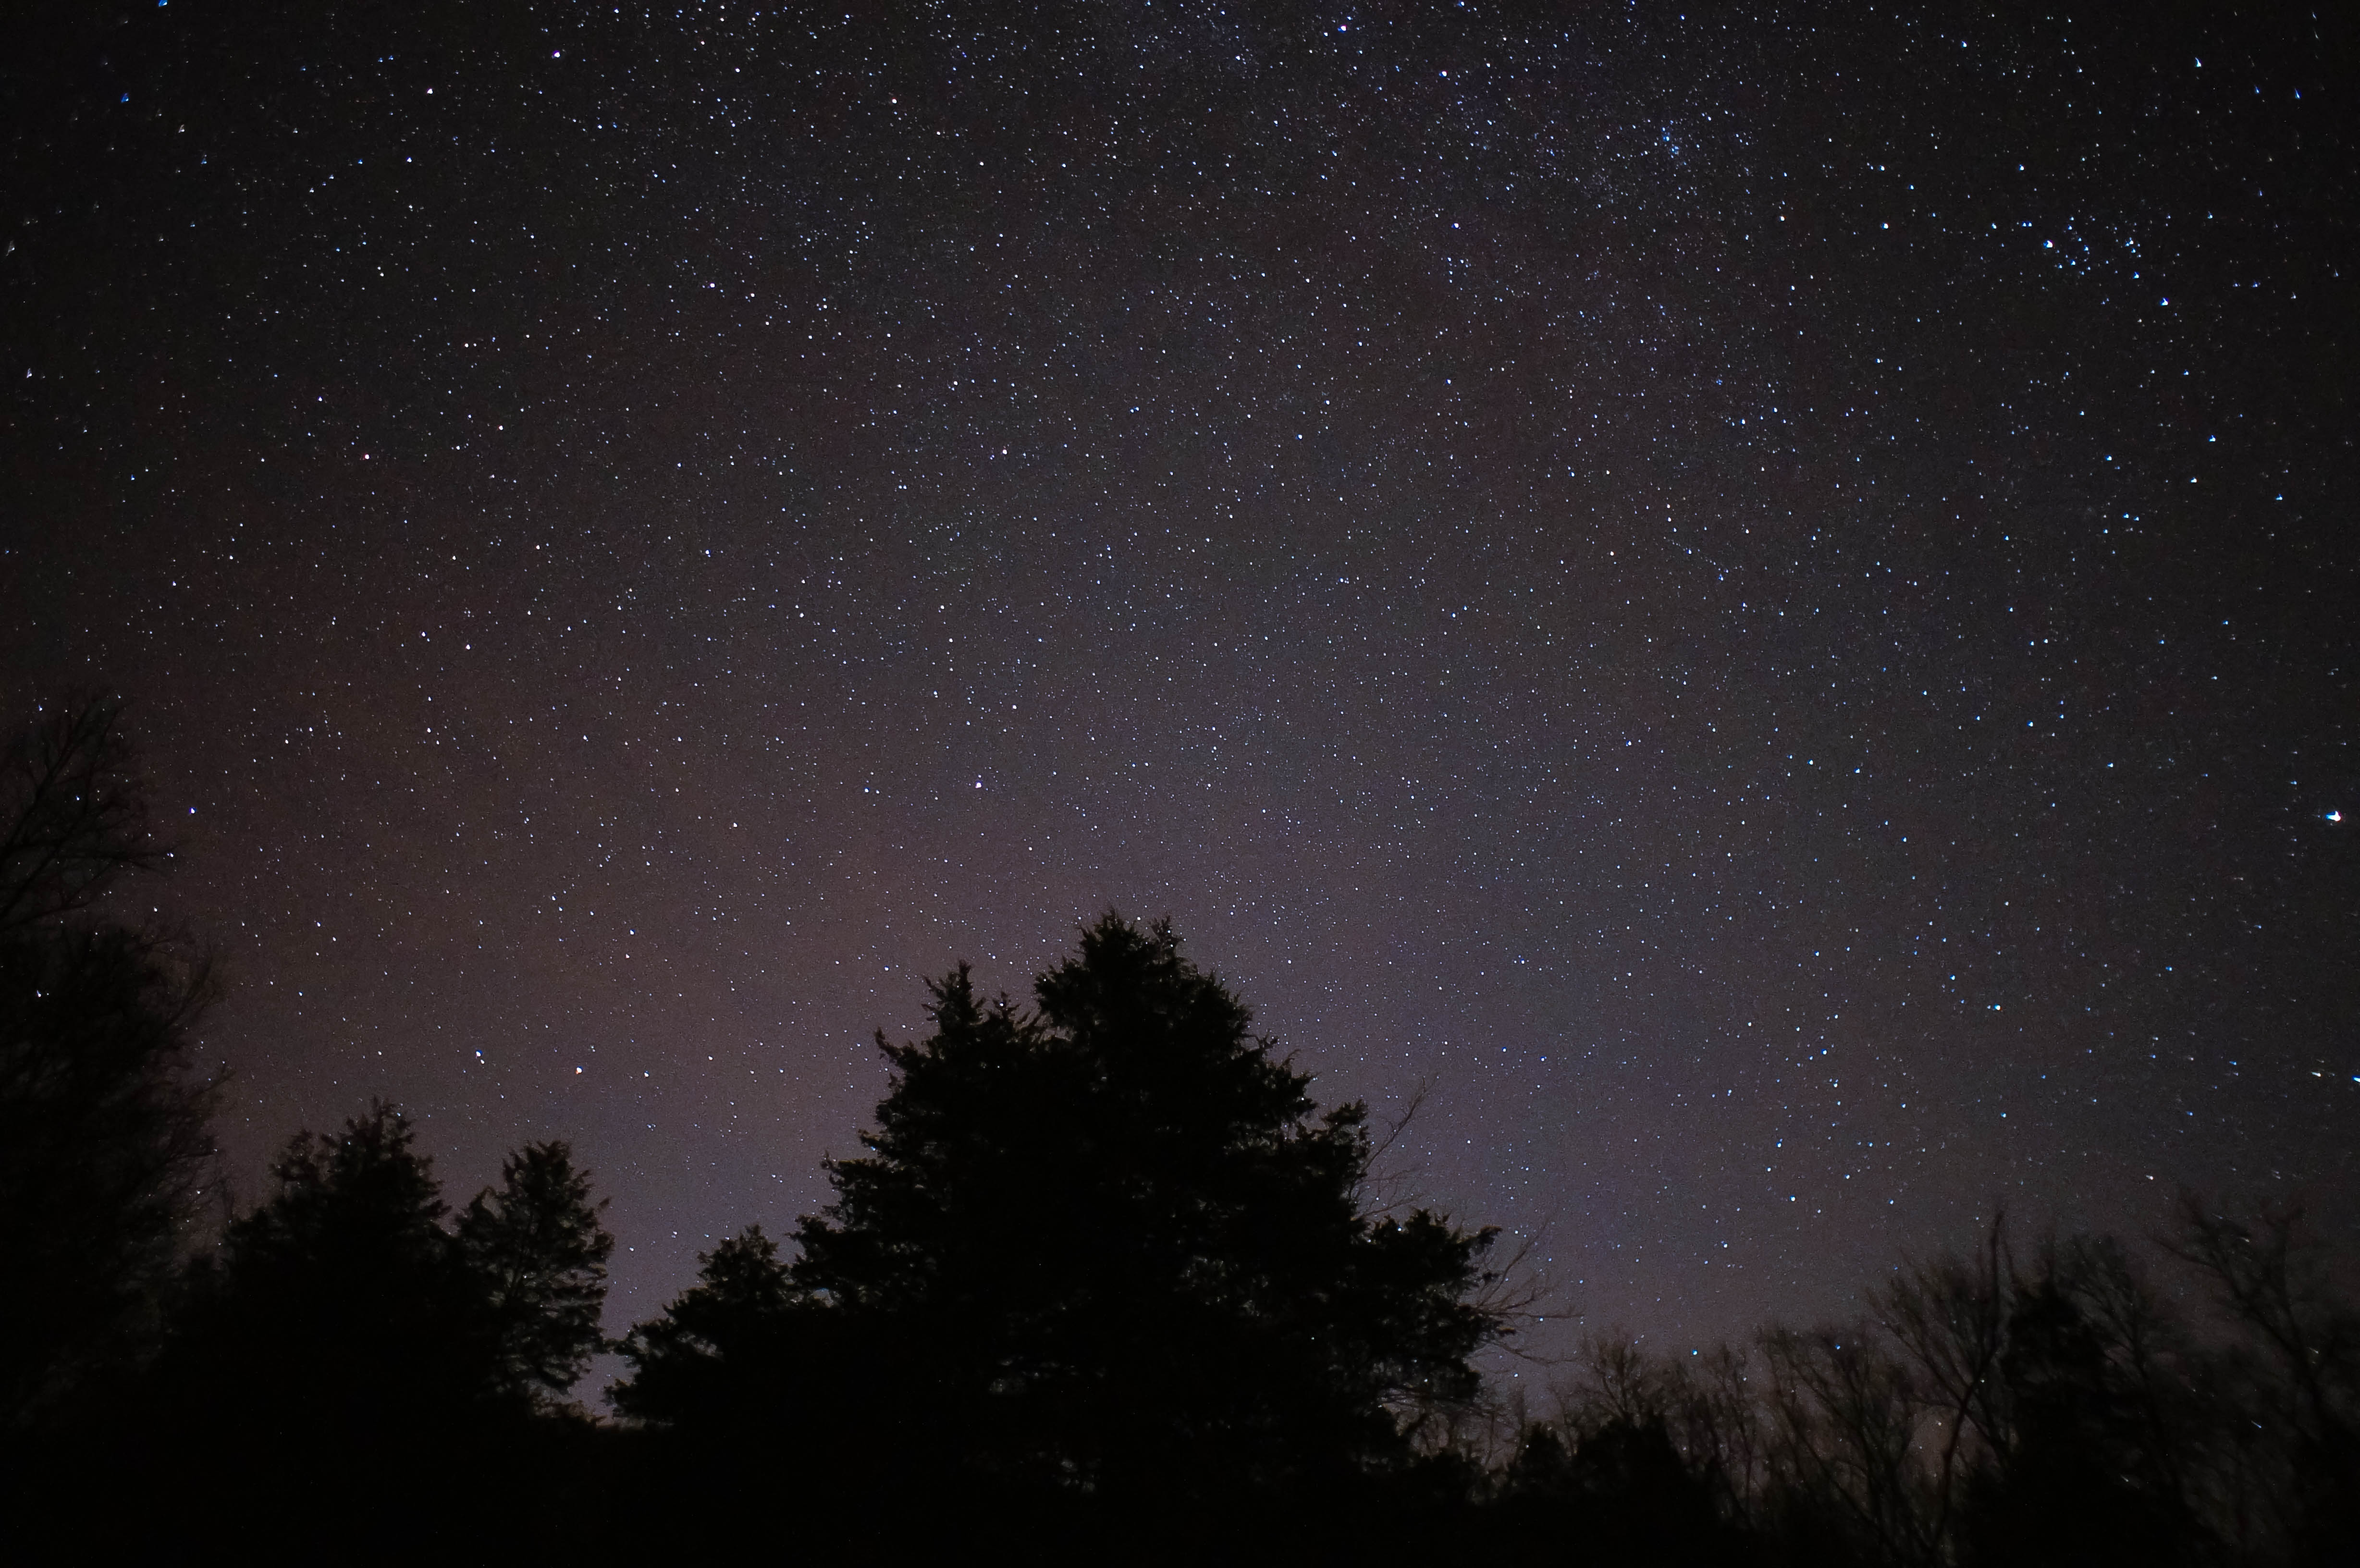
nature, silhouette, sky, night, star, milky way, atmosphere, dark, darkness, galaxy, trees, outdoors, astronomy, stars, midnight, astronomical object